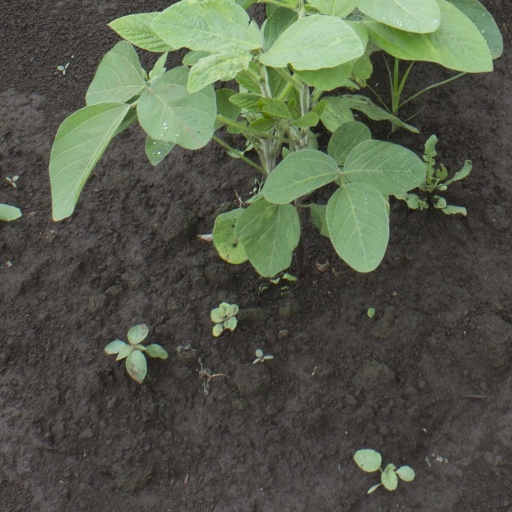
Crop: soybean